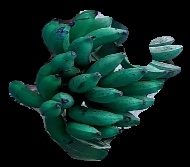
Variety: rasbale
Grade: grade3